Medieval cuisine

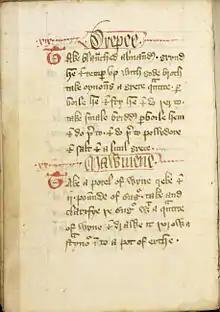
A page from a late-14th-century manuscript of "Forme of Cury" with recipes for "drepee", parboiled birds with almonds and fried onions, and the first part of a recipe for "mawmenee", a sweet stew of capon or pheasant with cinnamon, ginger, cloves, dates and pine nuts and colored with sandalwood

Spices were among the most luxurious products available in the Middle Ages, the most common being black pepper, cinnamon (and the cheaper alternative cassia), cumin, nutmeg, ginger, and cloves. They all had to be imported from plantations in Asia and Africa, which made them extremely expensive, and gave them social cachet such that pepper, for example, was hoarded, traded and conspicuously donated in the manner of gold bullion. It has been estimated that around 1,000 tons of pepper and 1,000 tons of the other common spices were imported into Western Europe each year during the late Middle Ages. The value of these goods was the equivalent of a yearly supply of grain for 1.5 million people. While pepper was the most common spice, the most exclusive (though not the most obscure in its origin) was saffron, used as much for its vivid yellow-red color as for its flavor, for according to the humours, yellow signified hot and dry, valued qualities; turmeric provided a yellow substitute, and touches of gilding at banquets supplied both the medieval love of ostentatious show and Galenic dietary lore: at the sumptuous banquet that Cardinal Riario offered to Eleanor of Naples in June 1473, the bread was gilded. Among the spices that have now fallen into obscurity are grains of paradise, a relative of cardamom which almost entirely replaced pepper in late medieval north French cooking, long pepper, mace, spikenard, galangal, and cubeb. Sugar, unlike today, was considered to be a type of spice due to its high cost and humoral qualities. Few dishes employed just one type of spice or herb, but rather a combination of several different ones. Even when a dish was dominated by a single flavor it was usually combined with another to produce a compound taste, for example parsley and cloves or pepper and ginger.